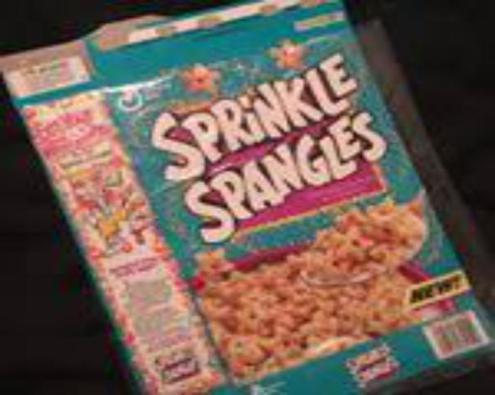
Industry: Food